Sheikh Mukhtar Mohamed Hussein

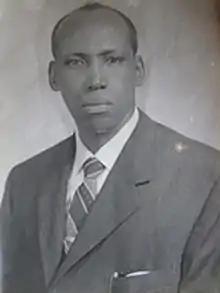
Hussein in the 1960s

Sheikh Mukhtar Mohamed Hussein (‎; 1912 – 12 June 2012) was the Speaker of the Parliament of Somalia, and briefly an Acting President of Somalia in 1969.